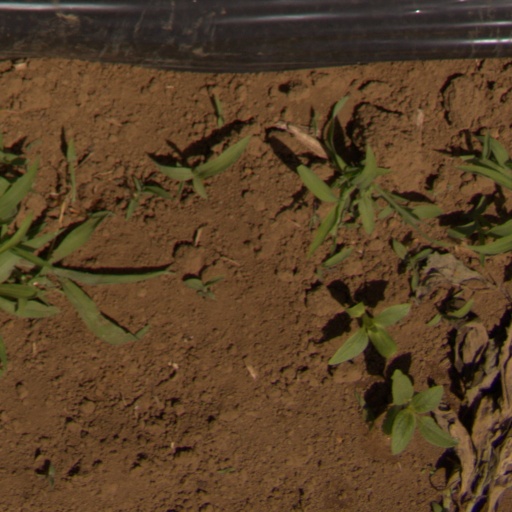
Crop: Jerusalem artichoke